Regulamentul Organic

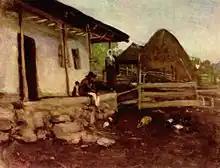
Nicolae Grigorescu's "Countryside courtyard", depicting a typical peasant lodging in the 19th century

The success of the grain trade was secured by a conservative take on property, which restricted the right of peasants to exploit for their own gain those plots of land they leased on boyar estates (the "Regulament" allowed them to consume around 70% of the total harvest per plot leased, while boyars were allowed to use a third of their estate as they pleased, without any legal duty toward the neighbouring peasant workforce); at the same time, small properties, created after Constantine Mavrocordatos had abolished serfdom in the 1740s, proved less lucrative in the face of competition by large estates—boyars profited from the consequences, as more landowning peasants had to resort to leasing plots while still owing "corvées" to their lords. Confirmed by the "Regulament" at up to 12 days a year, the "corvée" was still less significant than in other parts of Europe; however, since peasants relied on cattle for alternative food supplies and financial resources, and pastures remained the exclusive property of boyars, they had to exchange right of use for more days of work in the respective boyar's benefit (as much as to equate the corresponding "corvée" requirements in Central European countries, without ever being enforced by laws). Several laws of the period display a particular concern in limiting the right of peasants to evade "corvées" by paying their equivalent in currency, thus granting the boyars a workforce to match a steady growth in grain demands on foreign markets.